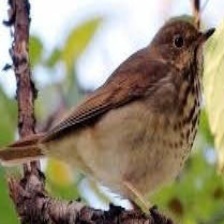
Species: ASHY THRUSHBIRD
Scientific name: GEOKICHLA CINEREA